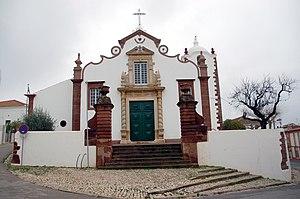
L'église de São Bartolomeu de Messines est une église située à São Bartolomeu de Messines dans la municipalité de Silves de la région de l'Algarve, au Portugal.
L'Algarve est une région administrative située au sud du Portugal continental. La ville de Faro en est la capitale administrative ; ses habitants sont appelés Algarviens. Il s'agit d'une des régions touristiques estivales les plus importantes du Portugal et d'Europe, grâce à ses plages et son patrimoine historique.